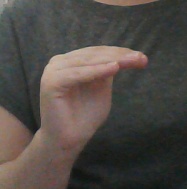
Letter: haa